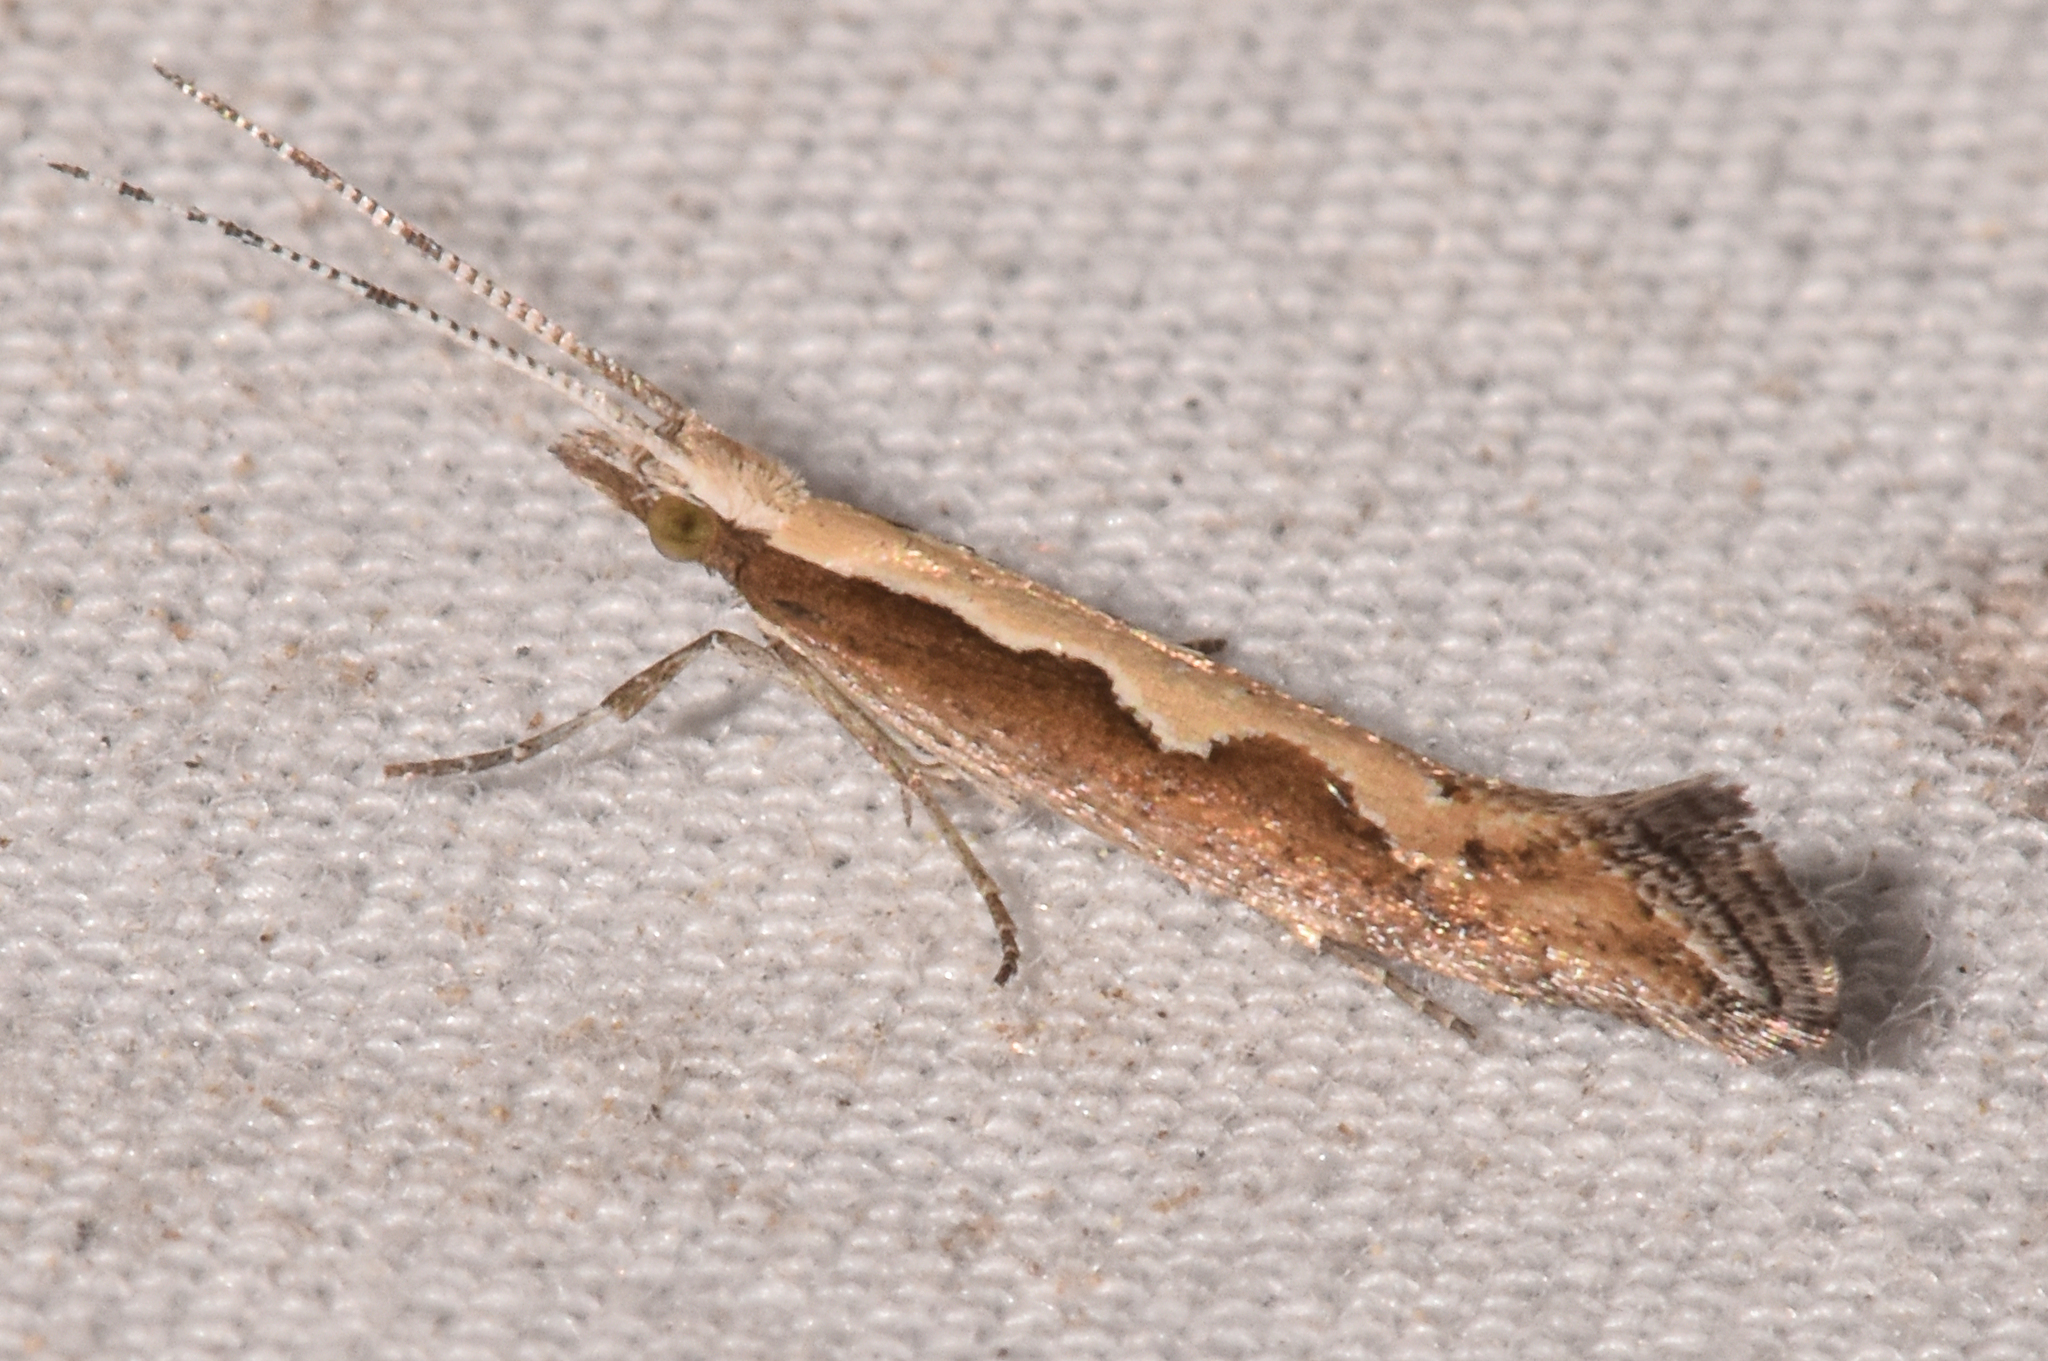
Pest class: diamondback_moth